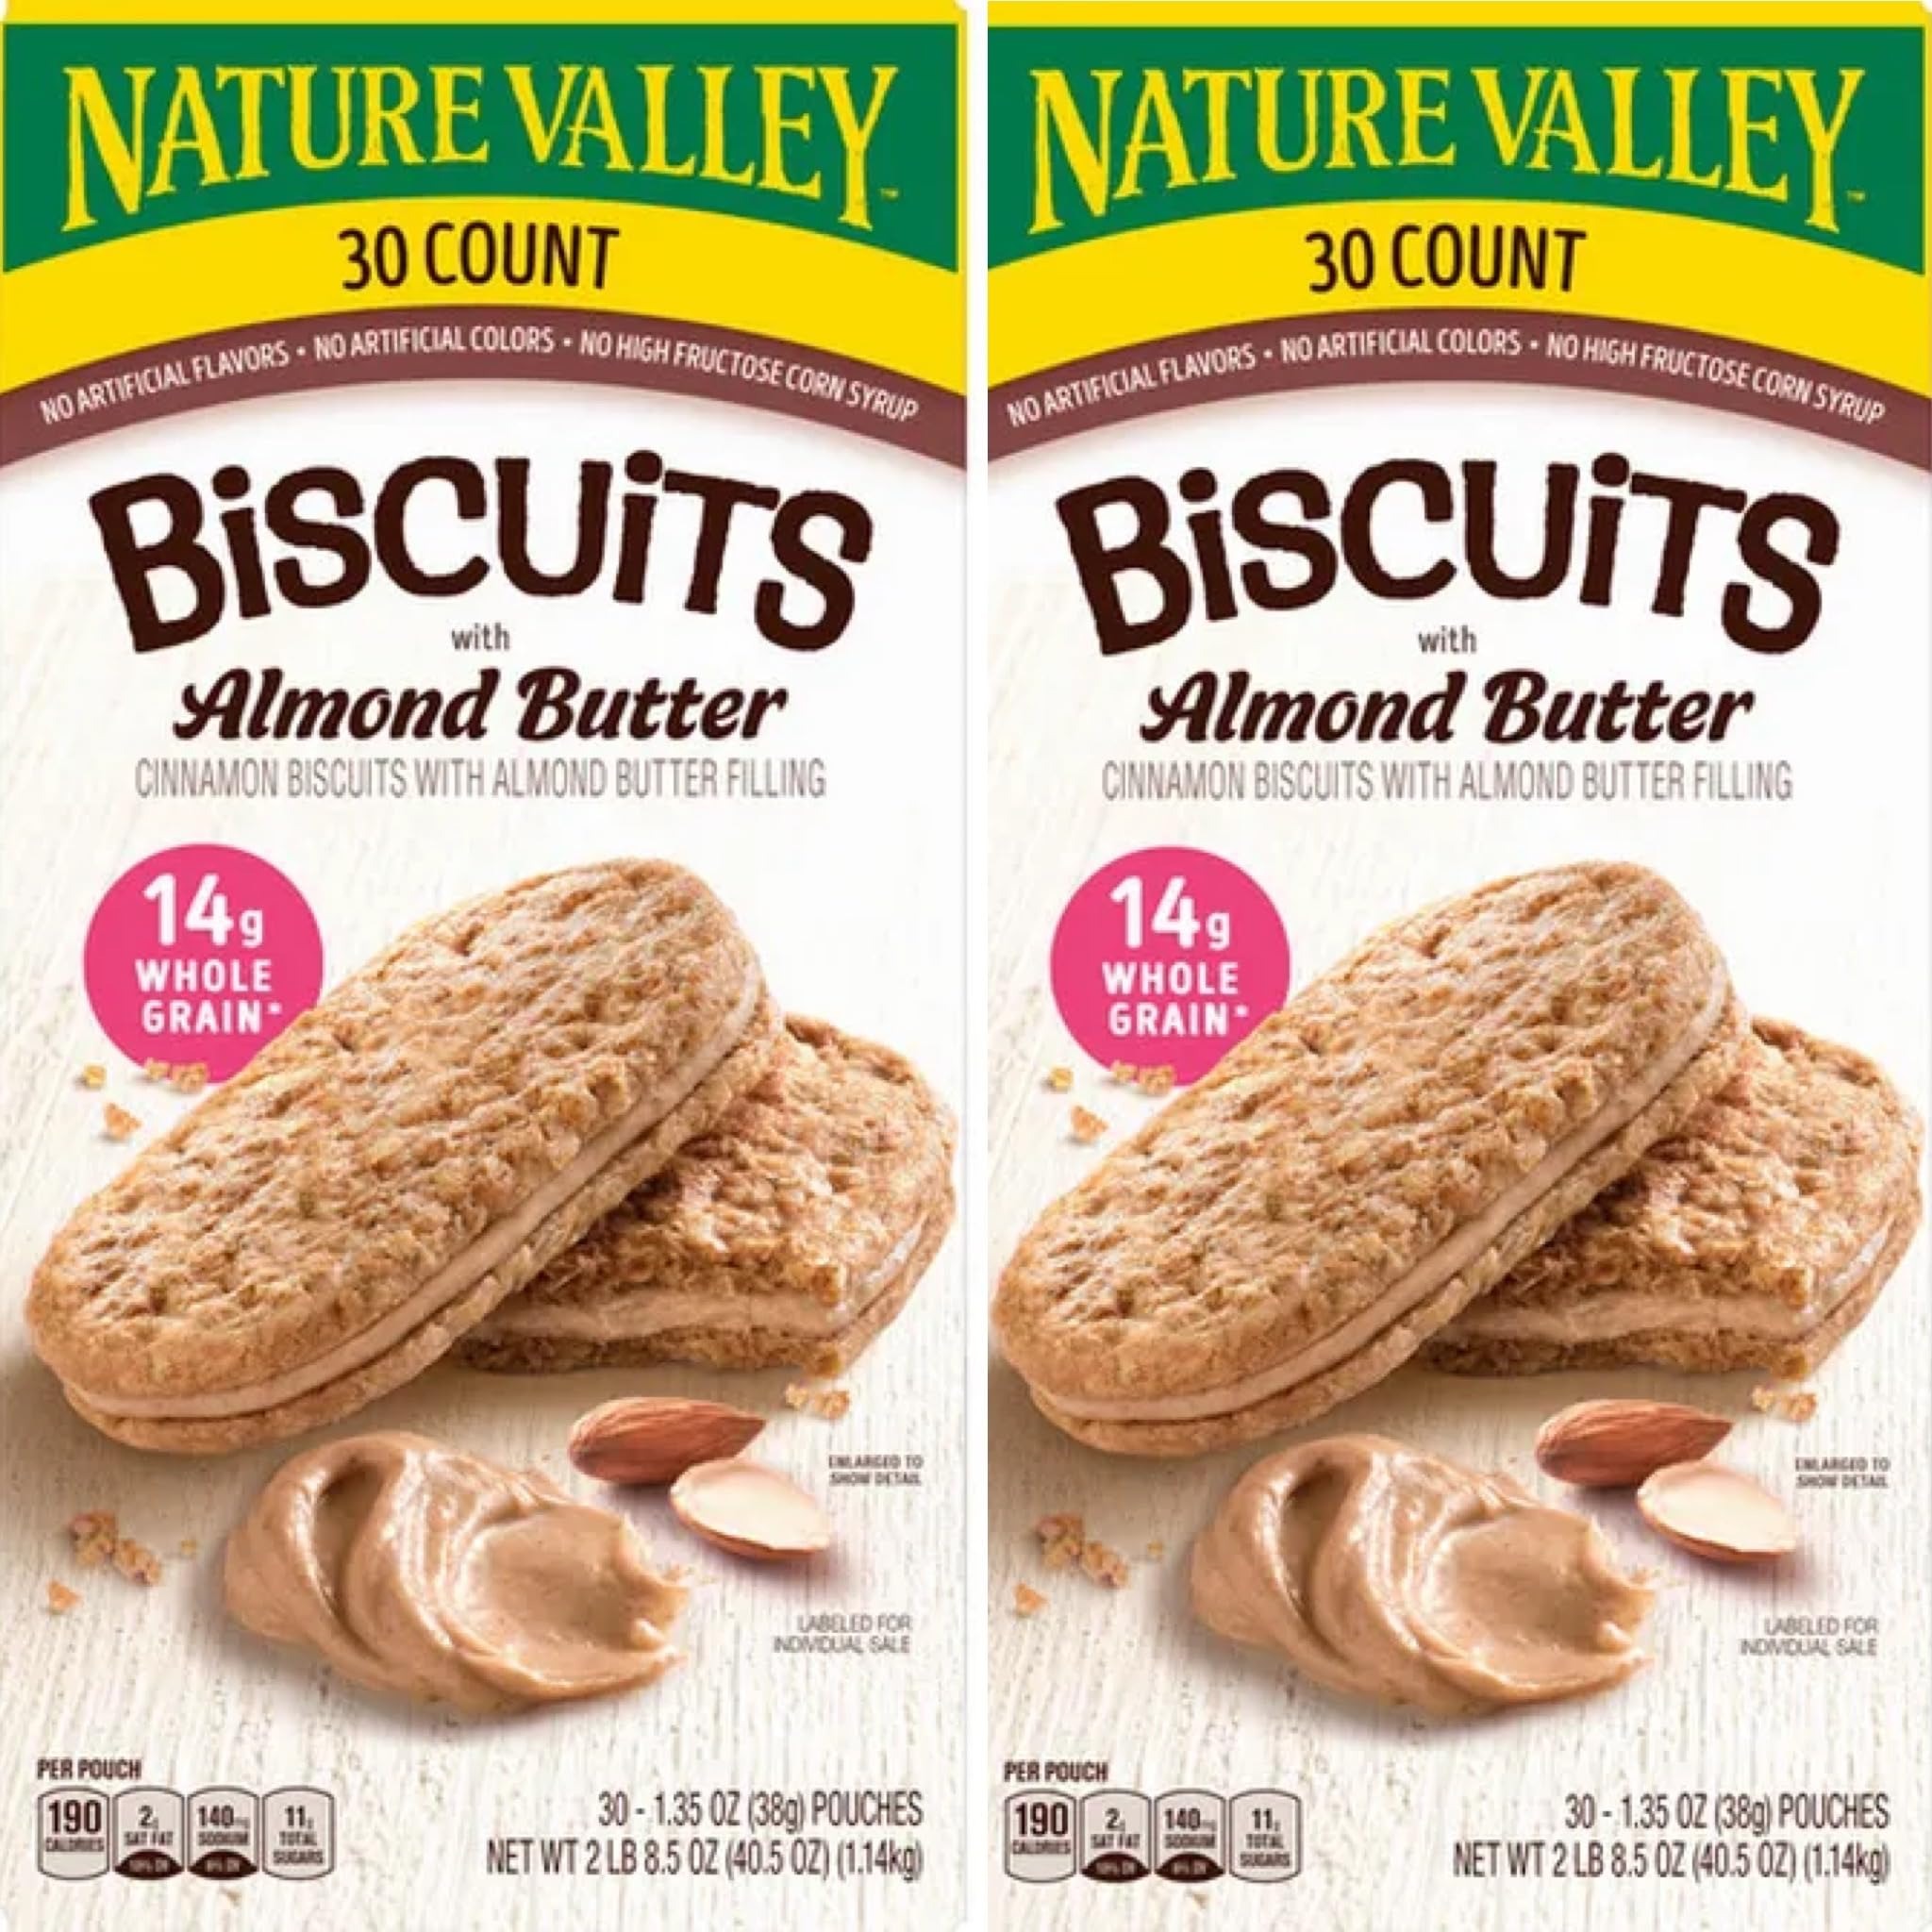
Item Name: Nature valley almond biscuits 30 ct (pack of 2)
Bullet Point 1: almond butter
Bullet Point 2: total: 60 ct
Product Description: Nature valley almond biscuits 30 ct (pack of 2)
Value: 81.0
Unit: Ounce

Price: 34.735